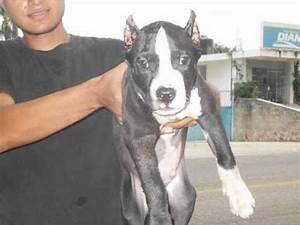
Label: cane